Climatic Research Unit

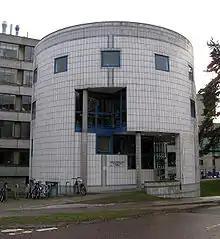
The Hubert Lamb Building, University of East Anglia, where the Climatic Research Unit is based

The Climatic Research Unit (CRU) is a component of the University of East Anglia and is one of the leading institutions concerned with the study of natural and anthropogenic climate change.